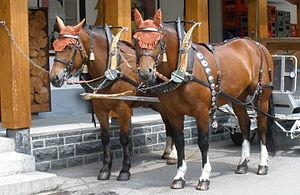
Le Franches-Montagnes, est l'unique race chevaline d'origine suisse subsistante. Il provient du district des Franches-Montagnes dans le canton du Jura où des chevaux de travail montagnards sont recensés depuis le XIVᵉ siècle. Il s'est constitué principalement au XIXᵉ siècle à partir de croisements réguliers entre des juments indigènes robustes de type Comtois et des étalons de diverses races européennes, en particulier Anglo-normands. À la fin du XIXᵉ siècle naissent les deux étalons fondateurs de la race, Vaillant et Imprévu, dont les deux lignées restent les plus importantes de nos jours. Son stud-book est ouvert en 1924 et depuis la fin du XXᵉ siècle, il se fait connaître en dehors de son pays natal, particulièrement en France, en Allemagne et en Italie.